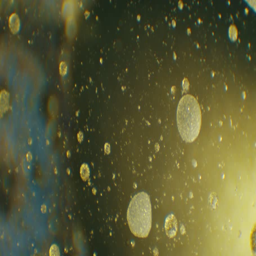
person drops floating in oil and water over a colorful underground with oil painting effect .